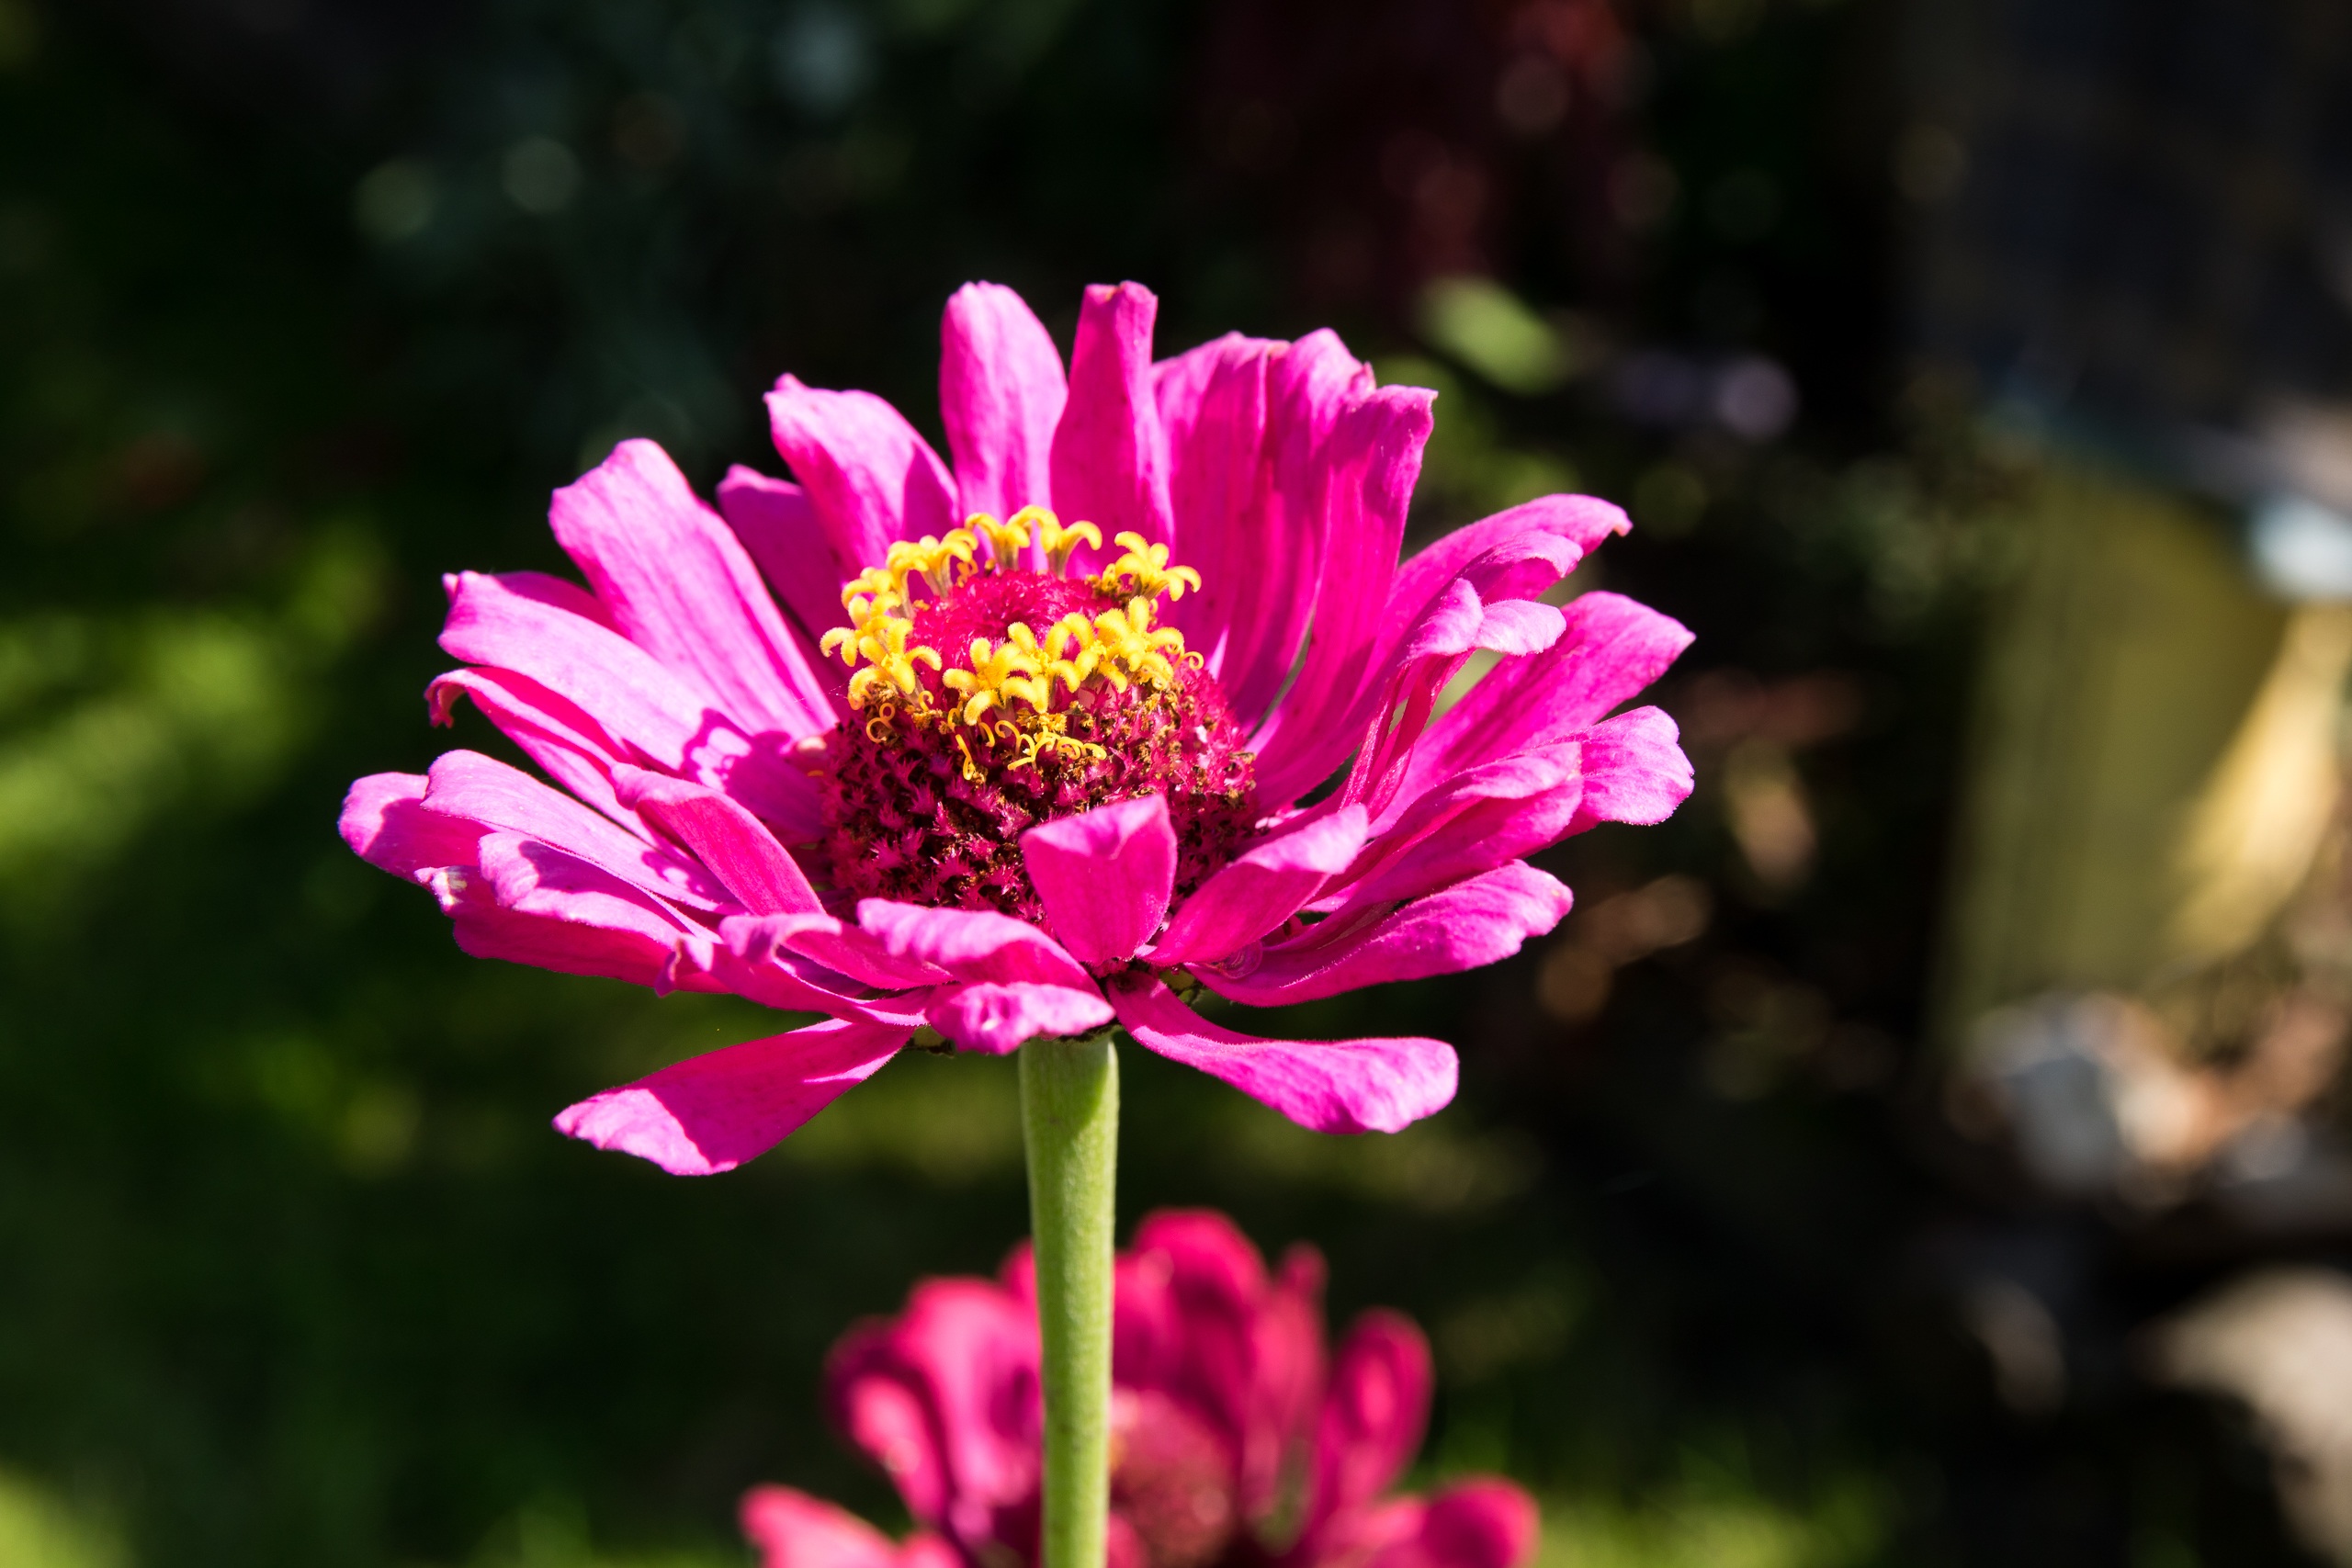
nature, blossom, plant, flower, petal, green, botany, garden, flora, plants, wildflower, macro photography, flowering plant, a garden plant, daisy family, annual plant, land plant, garden cosmos